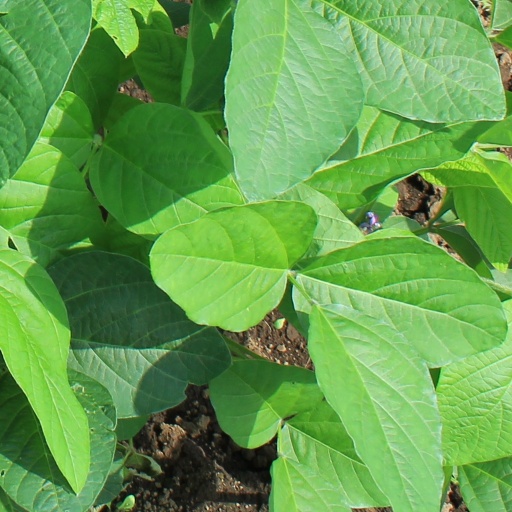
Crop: soybean